Yuguang Street Church

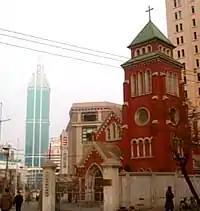
The church with Zhongshan Square and Dalian World Trade Center Building in the background

In the early 20th century an Anglican church was built on the premises of the British consulate in Dalian. In 1928 the second-generation church building was built by a joint effort of the Church of England and the Anglican-Episcopal Church of Japan, and named Dalian Anglican Church. Services were held in English and Japanese. The church belonged to the North China Diocese of the Anglican-Episcopal Province of China.